Dick Clark's New Year's Rockin' Eve

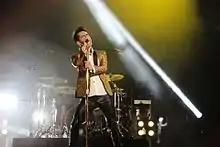
Panic! at the Disco rehearsing for their performance for the Allstate Fan Fest in New Orleans, which was featured during "New Year's Rockin' Eve 2017".

The 2017 edition expanded to feature coverage of New Year's Eve festivities in New Orleans hosted by Lucy Hale, with performances by Jason Derulo and Panic! at the Disco from the Sugar Bowl's Allstate Fan Fest concert, and Jackson Square's fleur-de-lis drop at midnight in the Central Time Zone. The segments are subsidized by New Orleans and the state of Louisiana as a means of promoting tourism. While household ratings for the late-night portion of the broadcast were down by 9% in comparison to 2016, "New Year's Rockin' Eve" was once again the highest-rated New Year's special across the major networks, with a 9.0 rating in metered markets, and a 6.8 rating among adults 18–49.